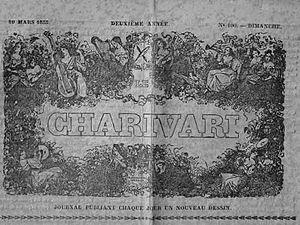
Page couverture du Charivari, du 10 Mars 1833